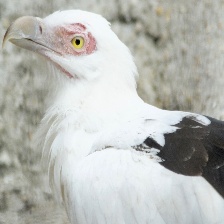
Species: PALM NUT VULTURE
Scientific name: GYPOHIERAX ANGOLENSIS
ImageNet parent category: vulture